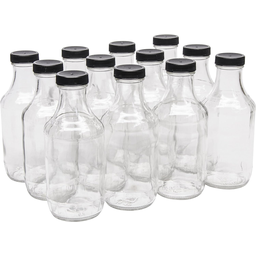
Label: glass